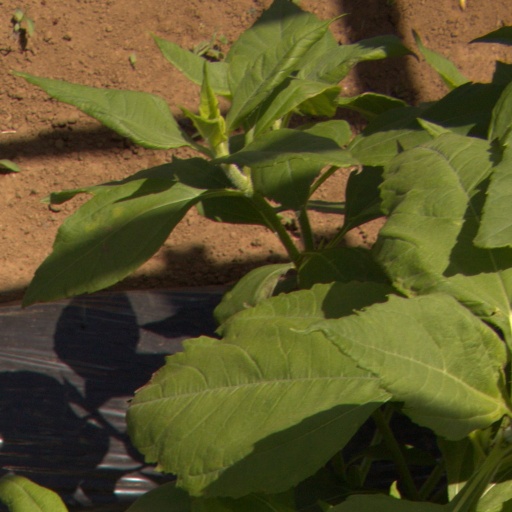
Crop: Jerusalem artichoke